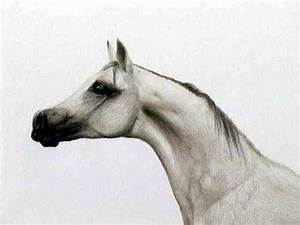
Label: horse